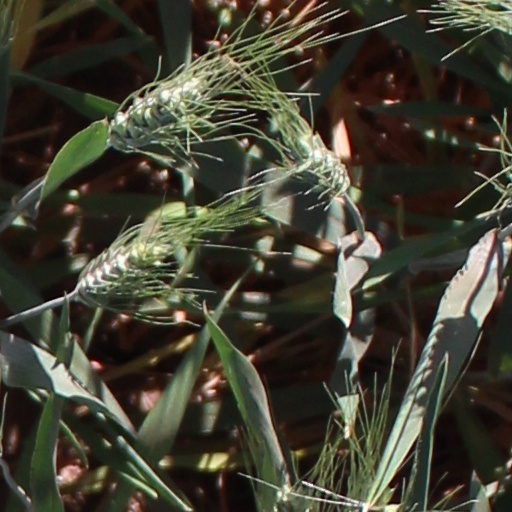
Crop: wheat